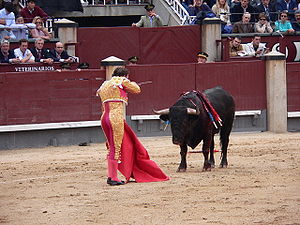
Tyrefægtning
Matador
Tyrefægtning er en kamp mellem en torero også kaldet en matador og en tyr i en arena.